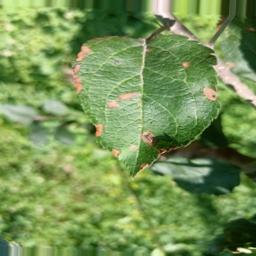
Label: Alternaria